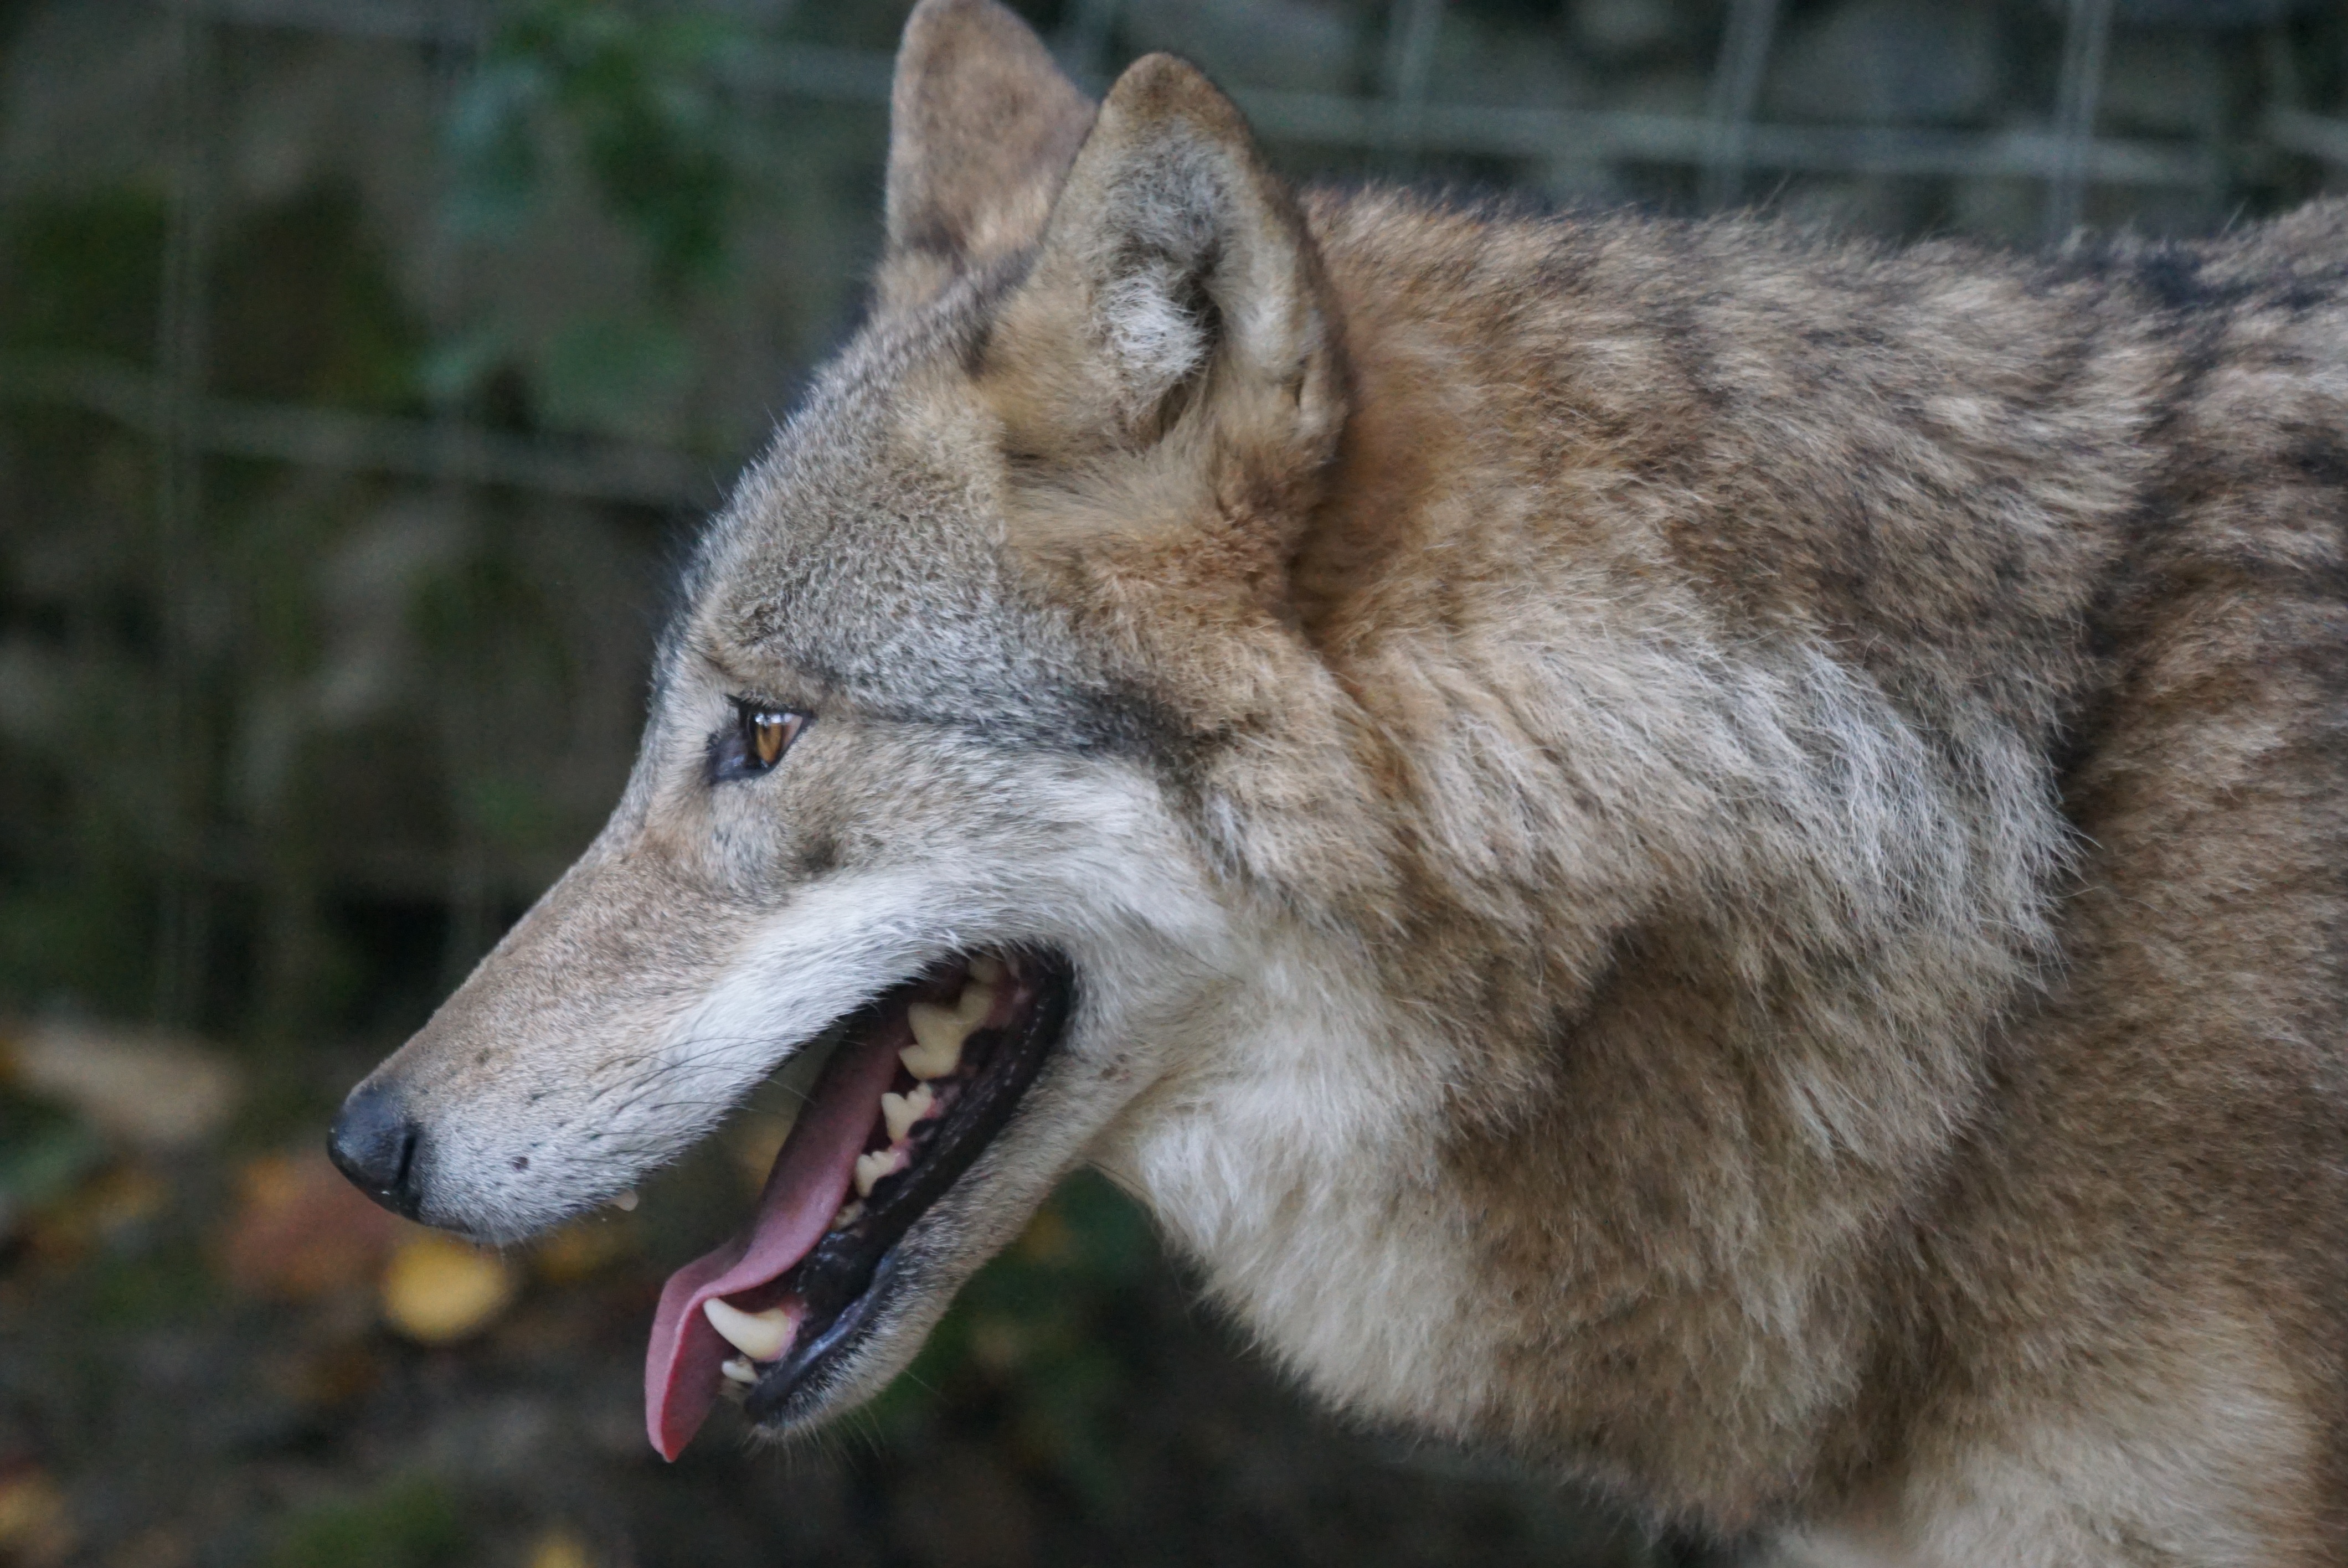
wildlife, mammal, wolf, coyote, fauna, vertebrate, teeth, jackal, shikoku, mongolian wolf, predation predators predators, dog like mammal, red wolf, saarloos wolfdog, wolfdog, czechoslovakian wolfdog, greenland dog, east siberian laika, west siberian laika, j mthund, canis lupus tundrarum, tamaskan dog, norwegian elkhound, northern inuit dog, native american indian dog